Paolo Pellegrin

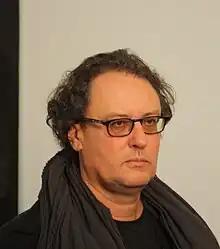
Pellegrin in 2019

Pellegrin studied architecture at L'Università la Sapienza, in Rome, and after three years he decided to change career directions and left to study photography at Istituto Italiano di Fotografia in Rome, from 1986 to 1987. During these years, he met the Italian photographer Enzo Ragazzini, who became his mentor.